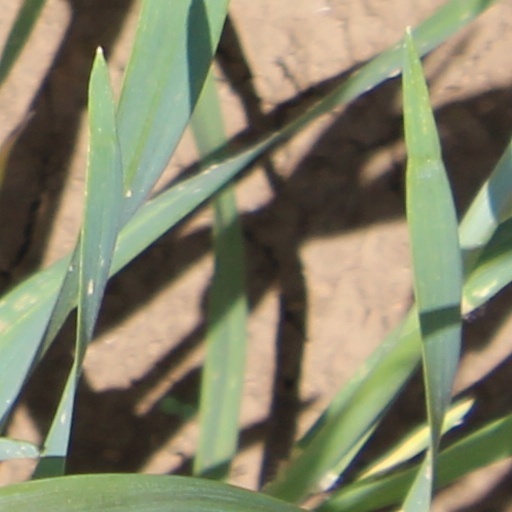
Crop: wheat